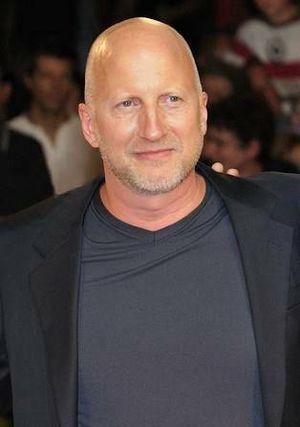
66ème Festival du Cinéma de Venise (Mostra), 2ème jour (03/09/2009) Tapis Rouge avec Viggo Mortensen, Kodi Smit-McPhee, Joe Penhall, John Hillcoat, Steve Schwartz pour le film
John Hillcoat est un cinéaste australien.